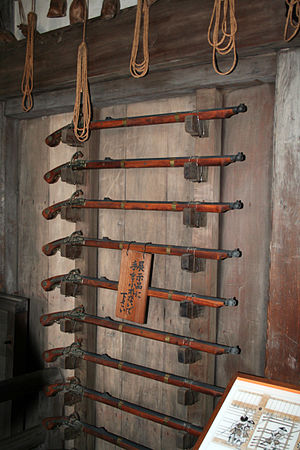
Himeji-borgen
Himeji-borgen er et borgkompleks, der ligger i byen Himeji i Hyougo-præfekturet i Japan. Borgen regnes for et af de fineste, stadig eksisterende eksempler på typisk japansk borgarkitektur og omfatter i alt 83 bygninger, der har avanceret forsvarssystemer fra lensperioden. Borgen kendes også under navnet Hakuro-jou eller Shirasagi-jou på grund af dens klare, hvide facade, der sigter efter at ligne en fugl, der er ved at lette.